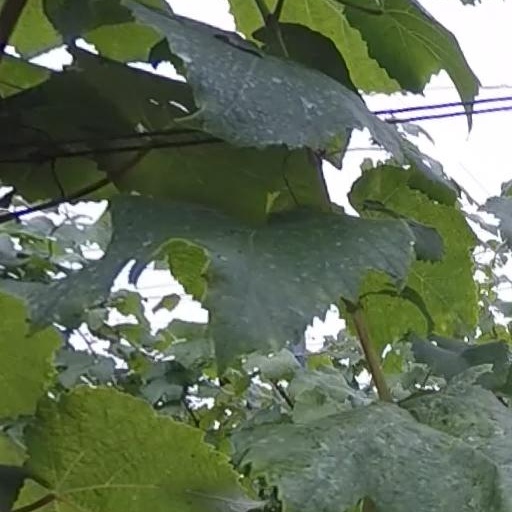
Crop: grape